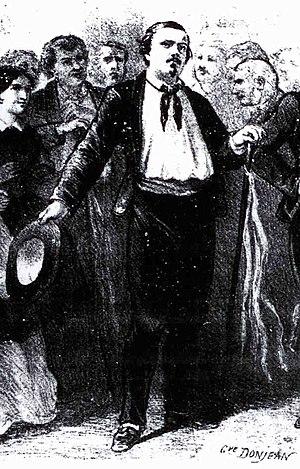
Joseph Darcier chantant ""Les Compagnons du tour de France"""
Joseph Lemaire, dit Joseph Darcier, né le 5 mars 1819 à Paris où il est mort le 21 décembre 1883, est un enseignant de chant et musique, acteur de théâtre, chanteur, chansonnier, musicien, compositeur et goguettier français.